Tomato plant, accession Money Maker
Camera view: bottom (45 deg); turntable rotation: 150 degrees
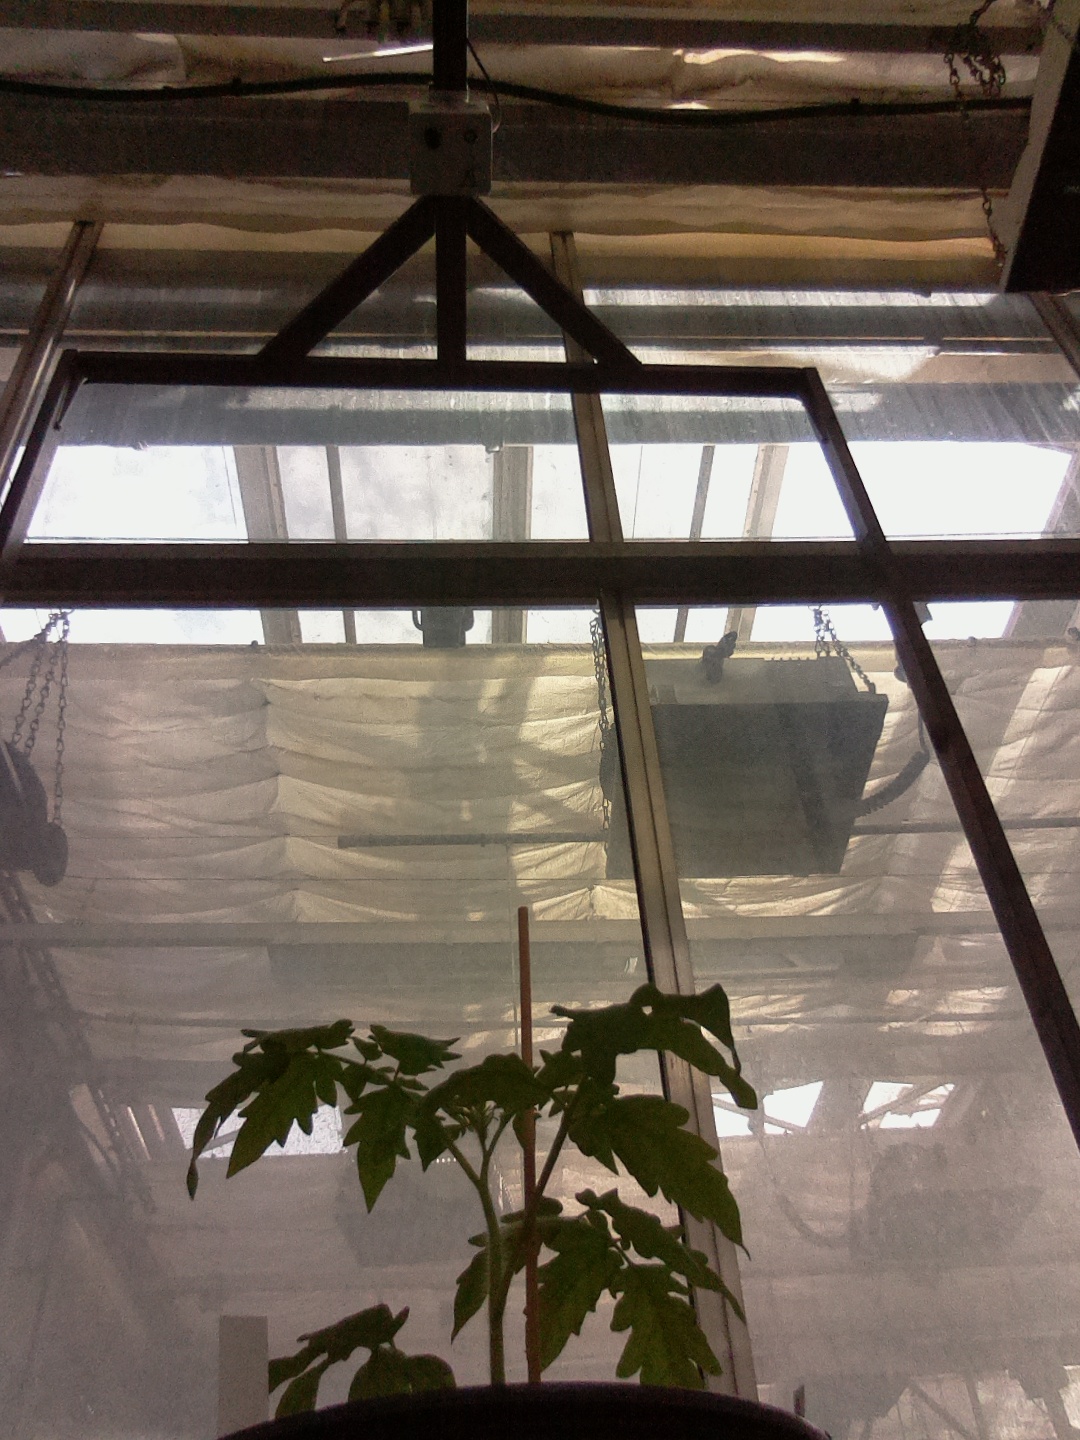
BBCH growth stage 13: 6 of true leaves visible